Gheorghe Grozav

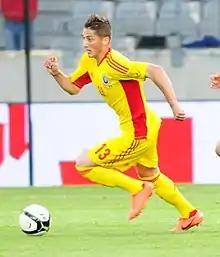
Grozav against Austria in June 2012.

On 14 June 2022, Petrolul Ploiești announced that Grozav would be returning to the club and commence training the following day.